Siege of Danzig (1807)

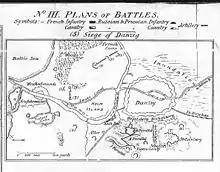
Plan of the siege of Danzig

On 20 March, following Napoleon's orders to encircle the city, French General Schramm led 2,000 troops to the north bank of the Vistula beyond the outlying Weichselmunde fort, occupying a position directly to the north of the city. On 2 April the ground had thawed enough to be able to begin digging siege trenches, a second trench was begun on 8 April and completed on 15 April and a third was finished on 25 April. With the fall of the Silesian fortress of Schweidnitz to Vandamme on 11 April, the large siege guns there were transferred to Danzig, arriving on 21 April.